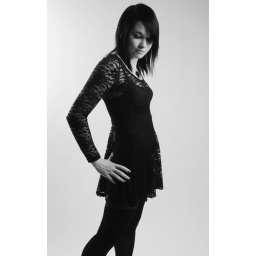
Another image from my fashion set, which has been turned black and white in Photoshop.